Batrachotomus

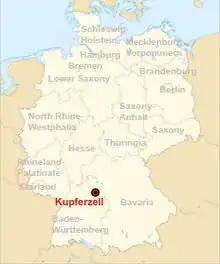
The Kupferzell locality in Germany, where fossils of "Batrachotomus" have been discovered.

Remains of "Batrachotomus" have been found in southern Germany, mainly in the Kupferzell fossil locality in northern Baden-Württemberg. Fossil collector Johann G. Wegele discovered the first specimens in a 1977 excavation at the Erfurt Formation, dated from the Longobardian (late Ladinian) age. Other remains attributed to "Batrachotomus" have been collected in Vellberg-Eschenau, about 10 km east of Schwäbisch Hall, and in Crailsheim. The most notable are from Vellberg-Eschenau, which are represented by well preserved ribs and vertebrae (MHI 1895), and evidence of forelimbs and hindlimbs (SMNS 90018). "Batrachotomus" today is displayed in the Muschelkalk Museum, Ingelfingen, Stuttgart.